Johann Nestroy

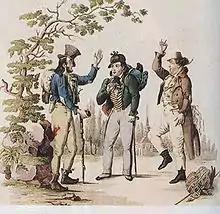
Nestroy with Karl Treumann and Wenzel Scholz in "Der böse Geist Lumpazivagabundus" (1833)

Nestroy was born in Vienna, where he was a law student from 1817 to 1822, before abandoning his studies to become a singer. He joined the Theater am Kärntnertor, beginning with Sarastro in "The Magic Flute" on 24 August 1822. After a year of singing in Vienna, he went to Amsterdam where he appeared in baritone roles for two years at the local German Theatre. From 1825 to 1831 he accepted engagements to sing and act in Brünn, Graz, Pressburg, Klagenfurt, Vienna and Lemberg. He then returned to his native Vienna and started to write and continued to perform.